Judy Garland

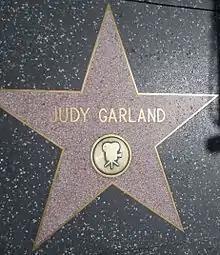
Star for recognition of film work at 1715 Vine Street on the Hollywood Walk of Fame: She has another for recording at 6764 Hollywood Boulevard.

Garland appeared with James Mason in the Warner Bros. film "A Star Is Born" (1954), the first remake of the 1937 film. She and Sidney Luft, her then-husband, produced the film through their production company, Transcona Enterprises, while Warner Bros. supplied finances, production facilities and crew. Directed by George Cukor, it was a large undertaking to which she initially fully dedicated herself.